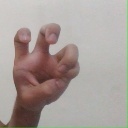
अक्षर: छ